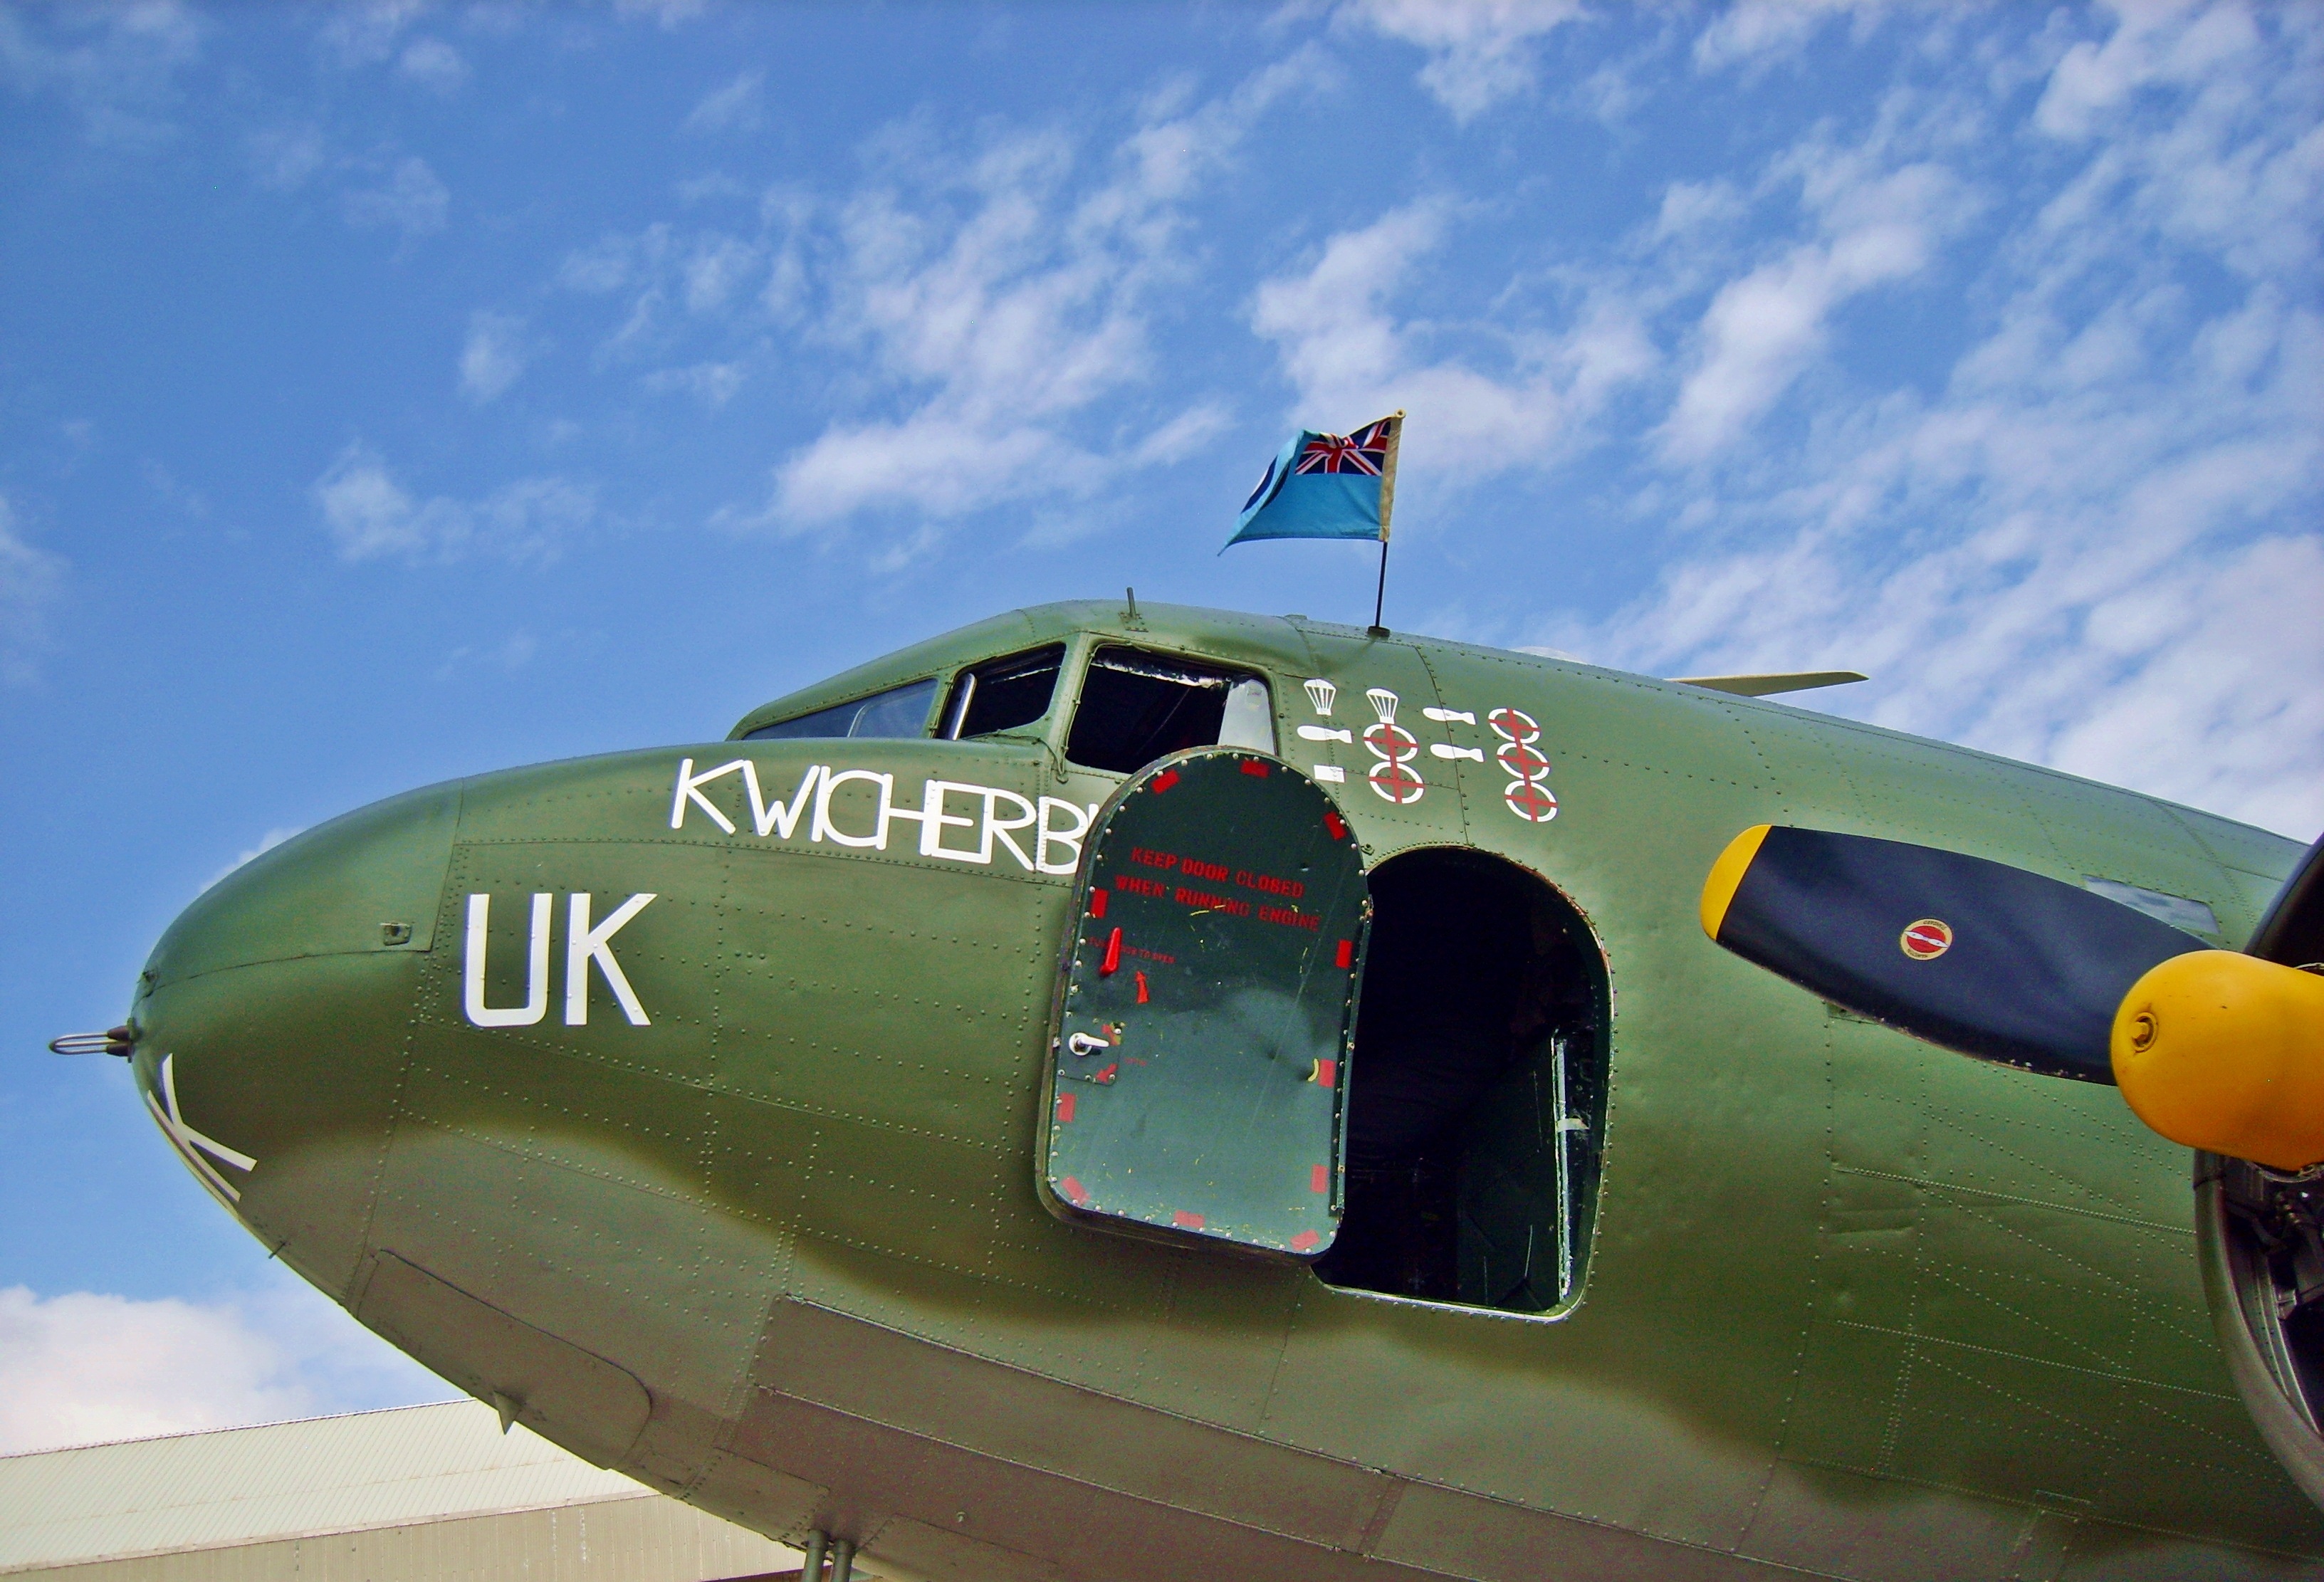
wing, sky, air, flying, fly, airplane, plane, aircraft, military, transport, green, vehicle, aviation, flight, blue, blue sky, war, cargo, attack, wwii, ww2, history, historical, propeller, bomber, fighter, raf, douglas, world war, conflict, defense, combat, dakota, air show, armed, air force, fighter aircraft, military aircraft, c 47, atmosphere of earth